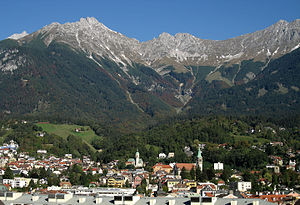
EM i håndbold 2010 (mænd) / Slutrunde / Værtsbyer og arenaer
Olympiaworld Innsbruck
Europamesterskabet i håndbold 2010 for mænd var det 9. EM i håndbold for mænd. Mesterskabet blev vundet af Frankrig. Slutrunden blev afviklet i Østrig i perioden 19. – 31. januar 2010.